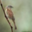
Label: bird